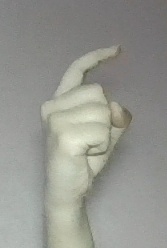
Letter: ra